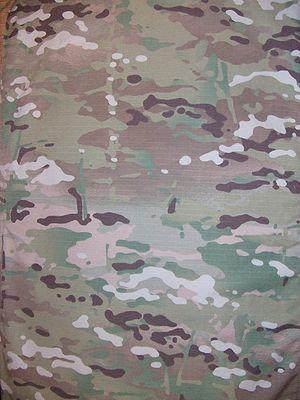
Le camouflage désigne tout moyen ou dispositif tendant à rendre moins visible ou à donner une apparence trompeuse à un objet ou à un être vivant.
Le MultiCam est un camouflage multi-environnement presque universel. Il s'adapte à quasiment tous les types de terrain et toutes les saisons.